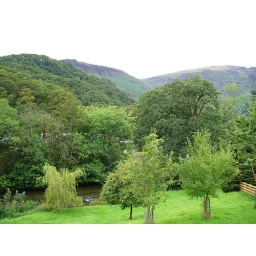
from the bedroom window of our cottage in longthwaite,borrowdale